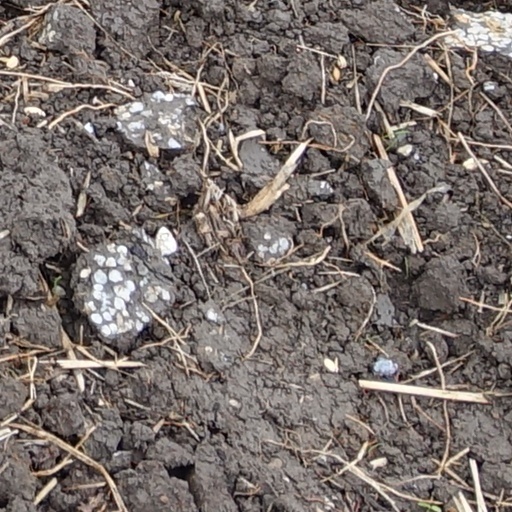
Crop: wheat